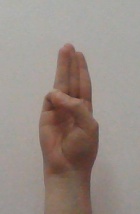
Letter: thaa